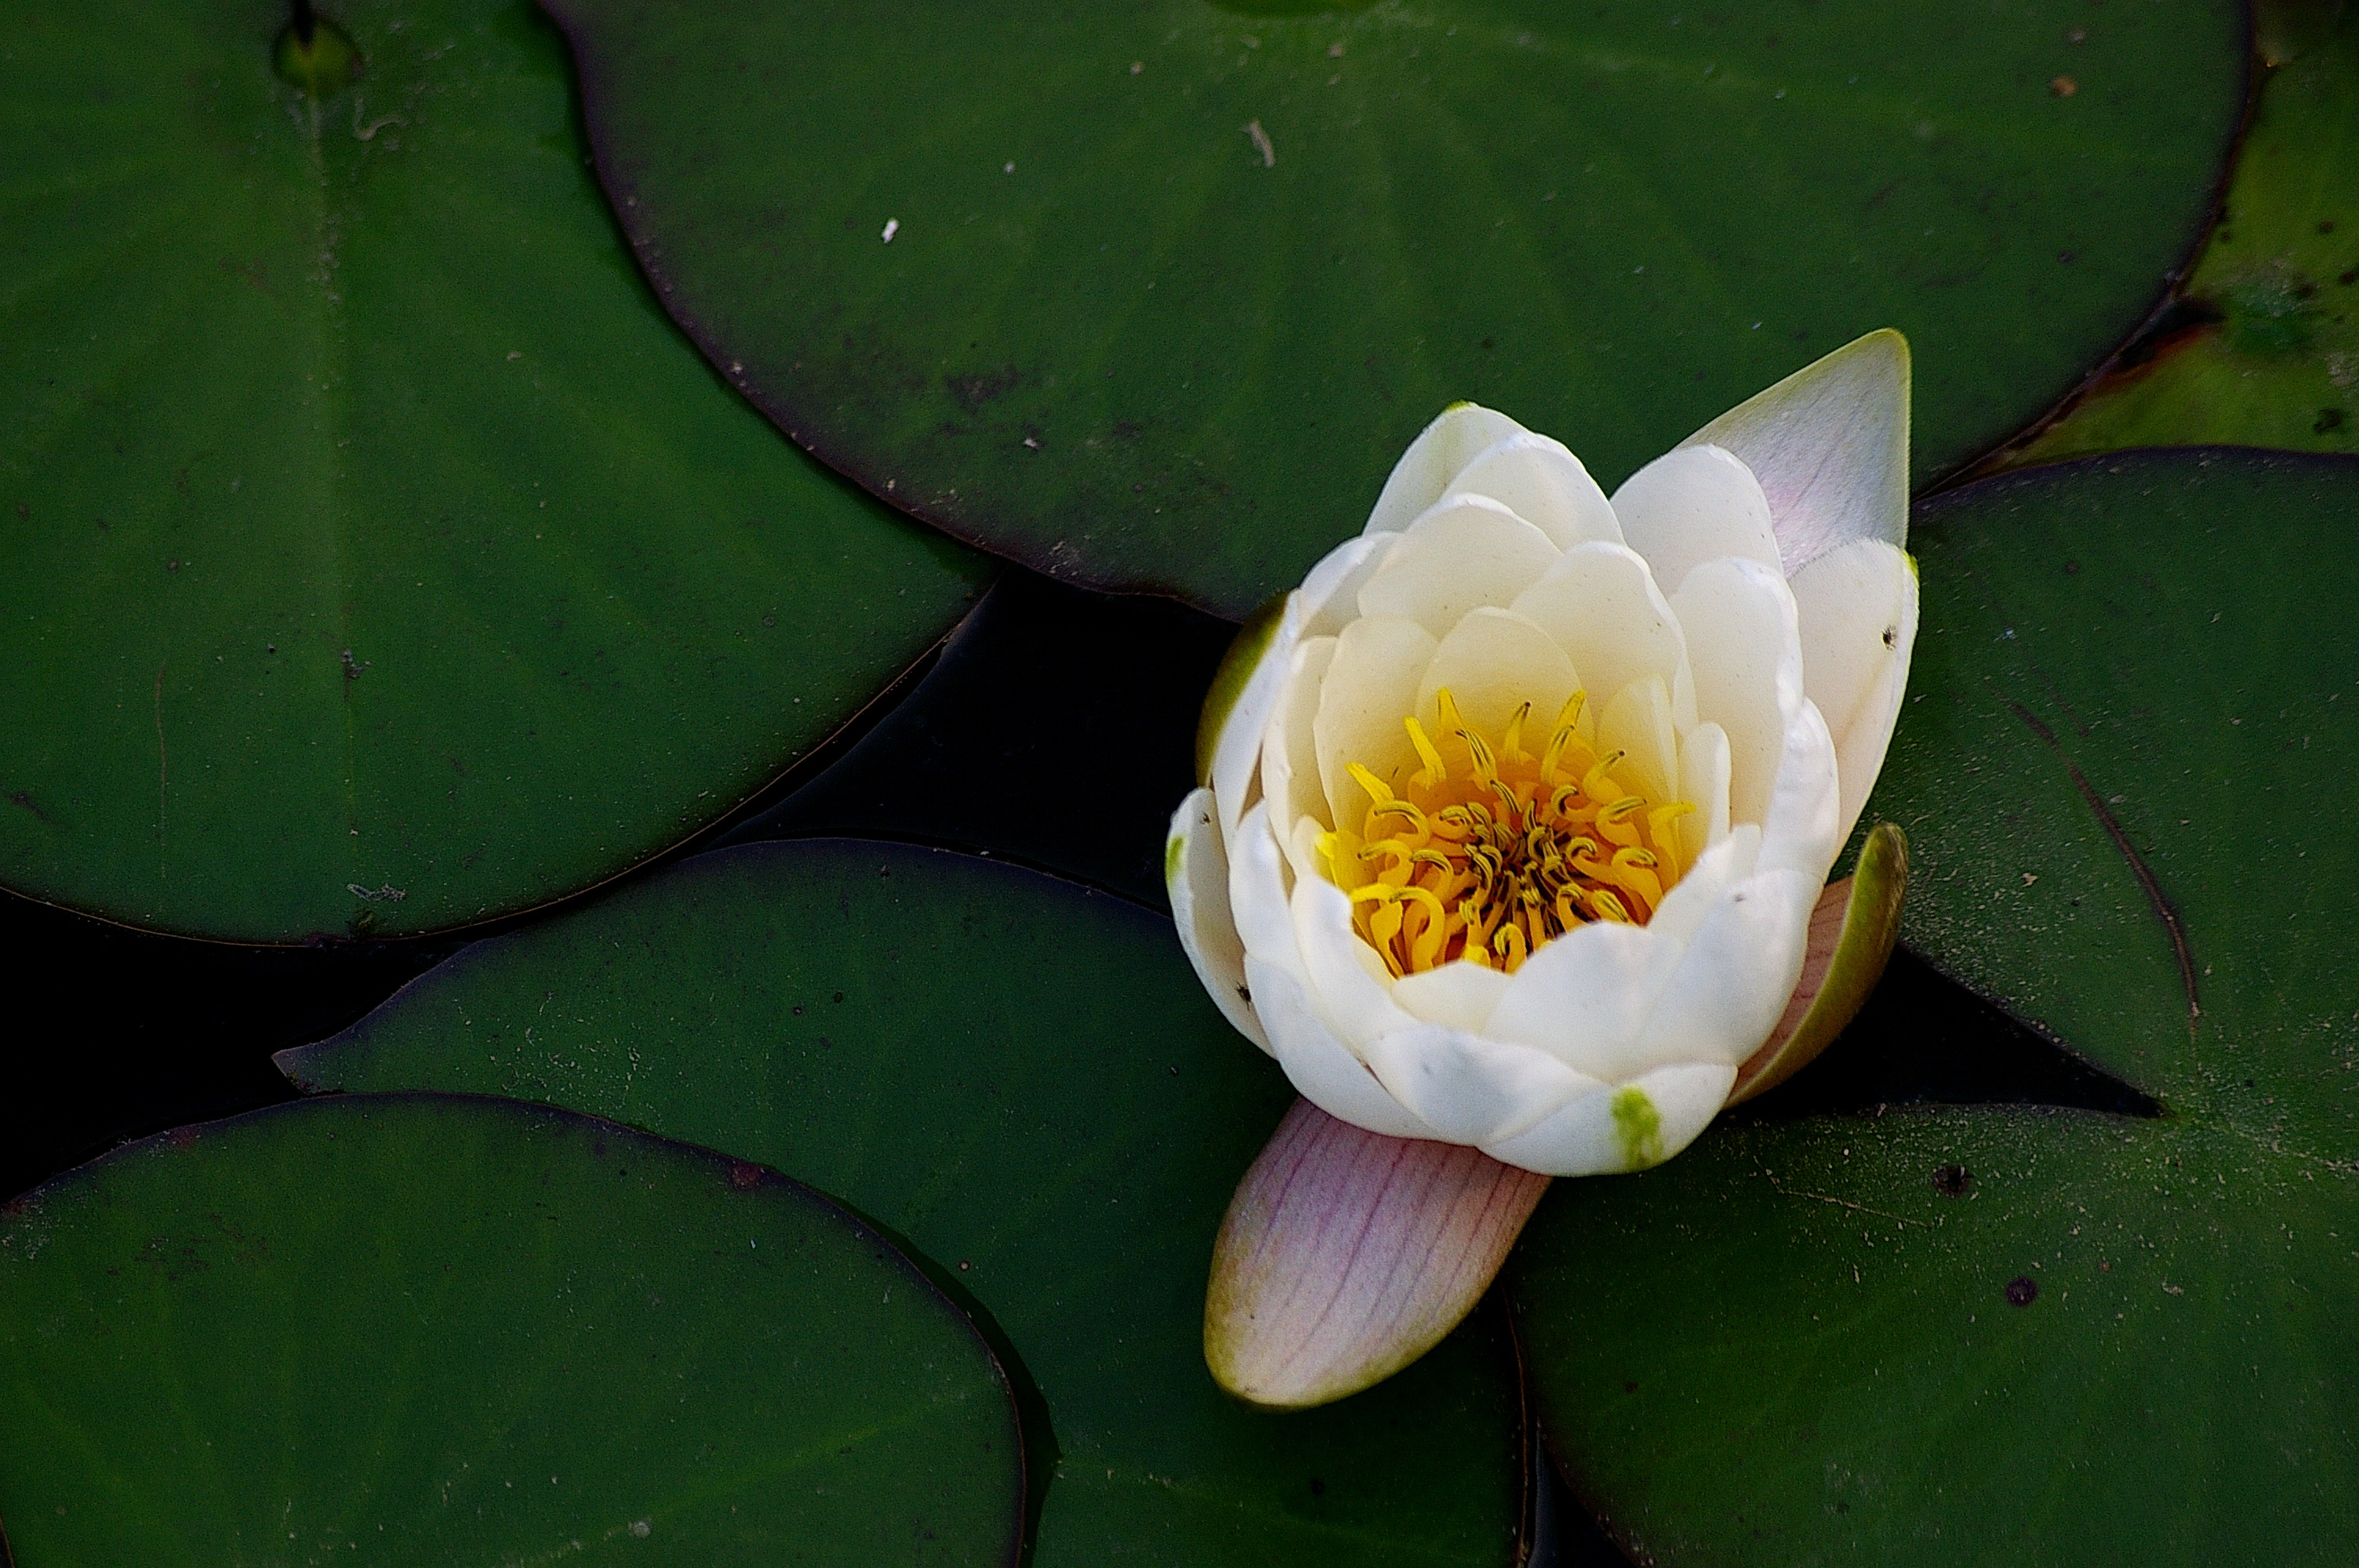
nature, blossom, plant, leaf, flower, petal, lake, green, botany, yellow, sacred lotus, aquatic plant, flora, flowers, close up, lotus, water lilies, macro photography, flowering plant, plant stem, land plant, lotus family, proteales